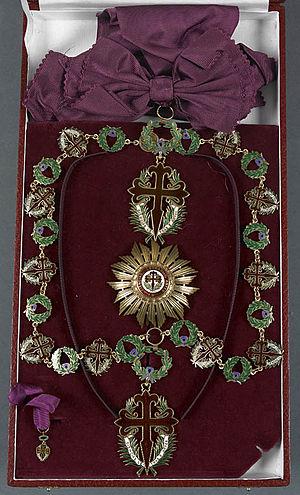
Collier de l'Ordre de Sant'Iago de l'Épée
José Joaquim de Paiva Cabral Couceiro est un général-ingénieur de l'armée portugaise. Il fut l'auteur de divers projets de bâtiments publics, entre autres celui de l'École médico-chirurgicale de Lisbonne, aujourd'hui le siège de la Faculdade de Ciências Médicas de la nouvelle université de Lisbonne, Campo de Santana, à Lisbonne.